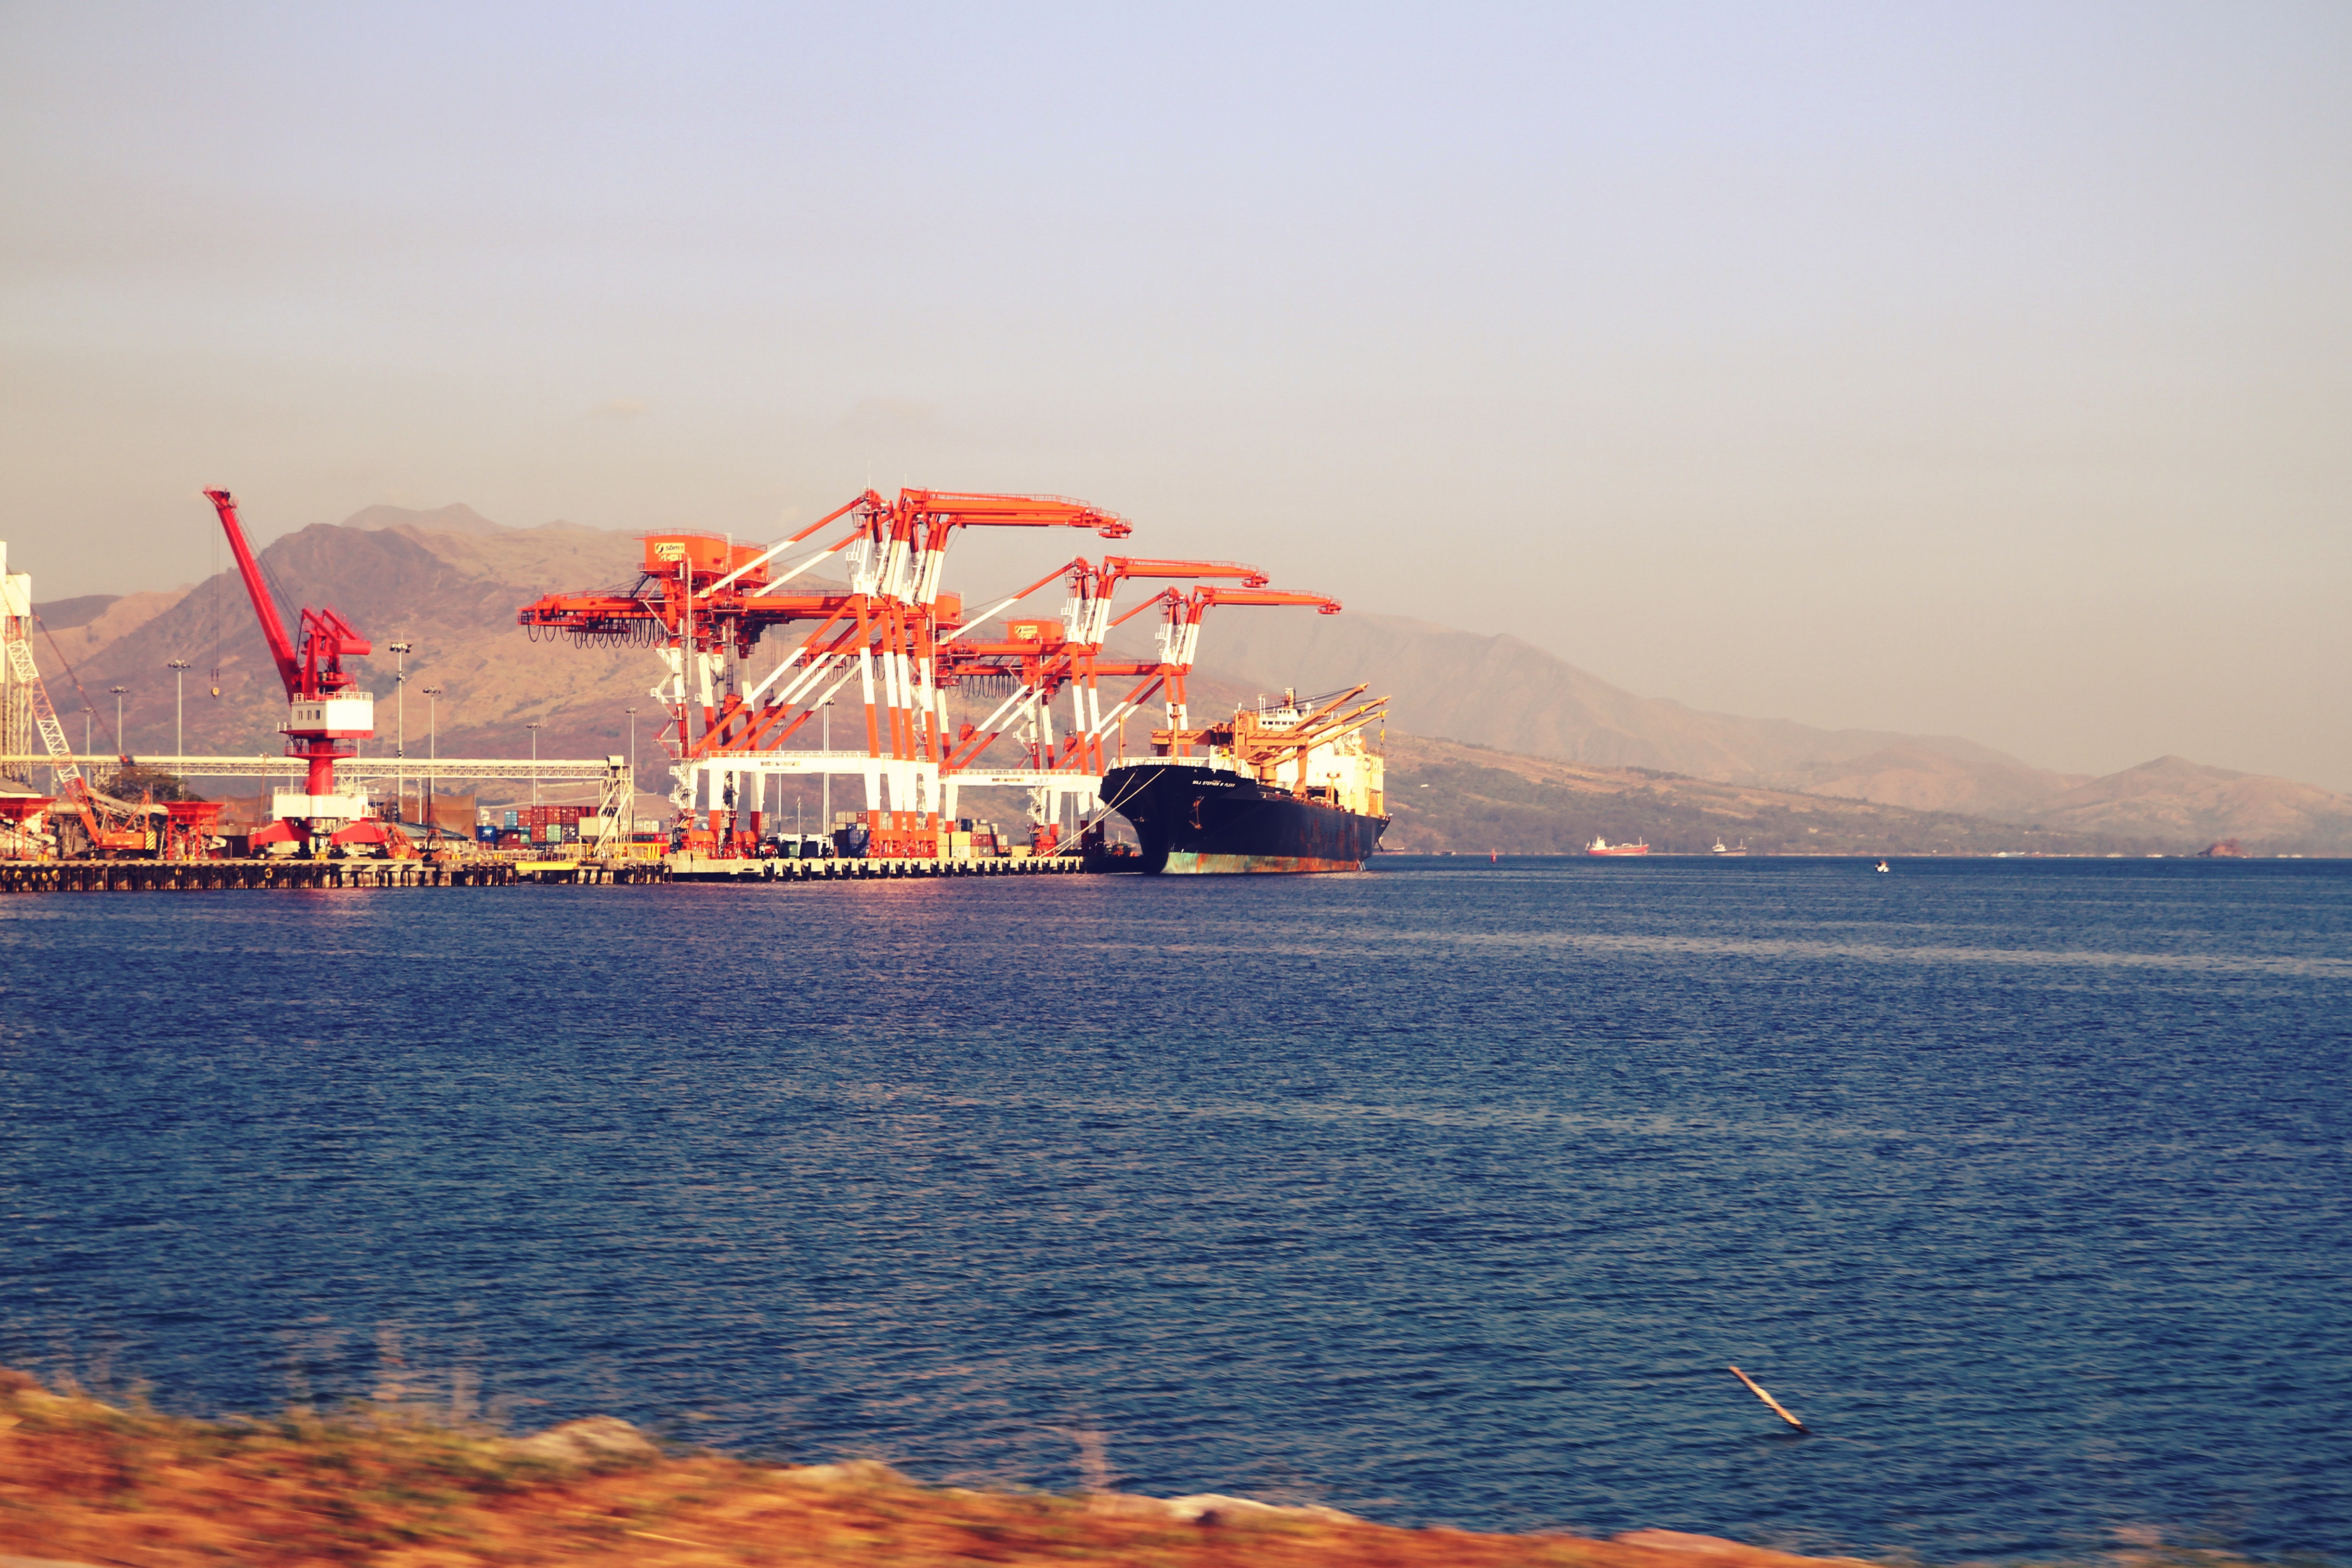
beach, sea, coast, ocean, sunset, ship, dusk, evening, vehicle, bay, harbor, port